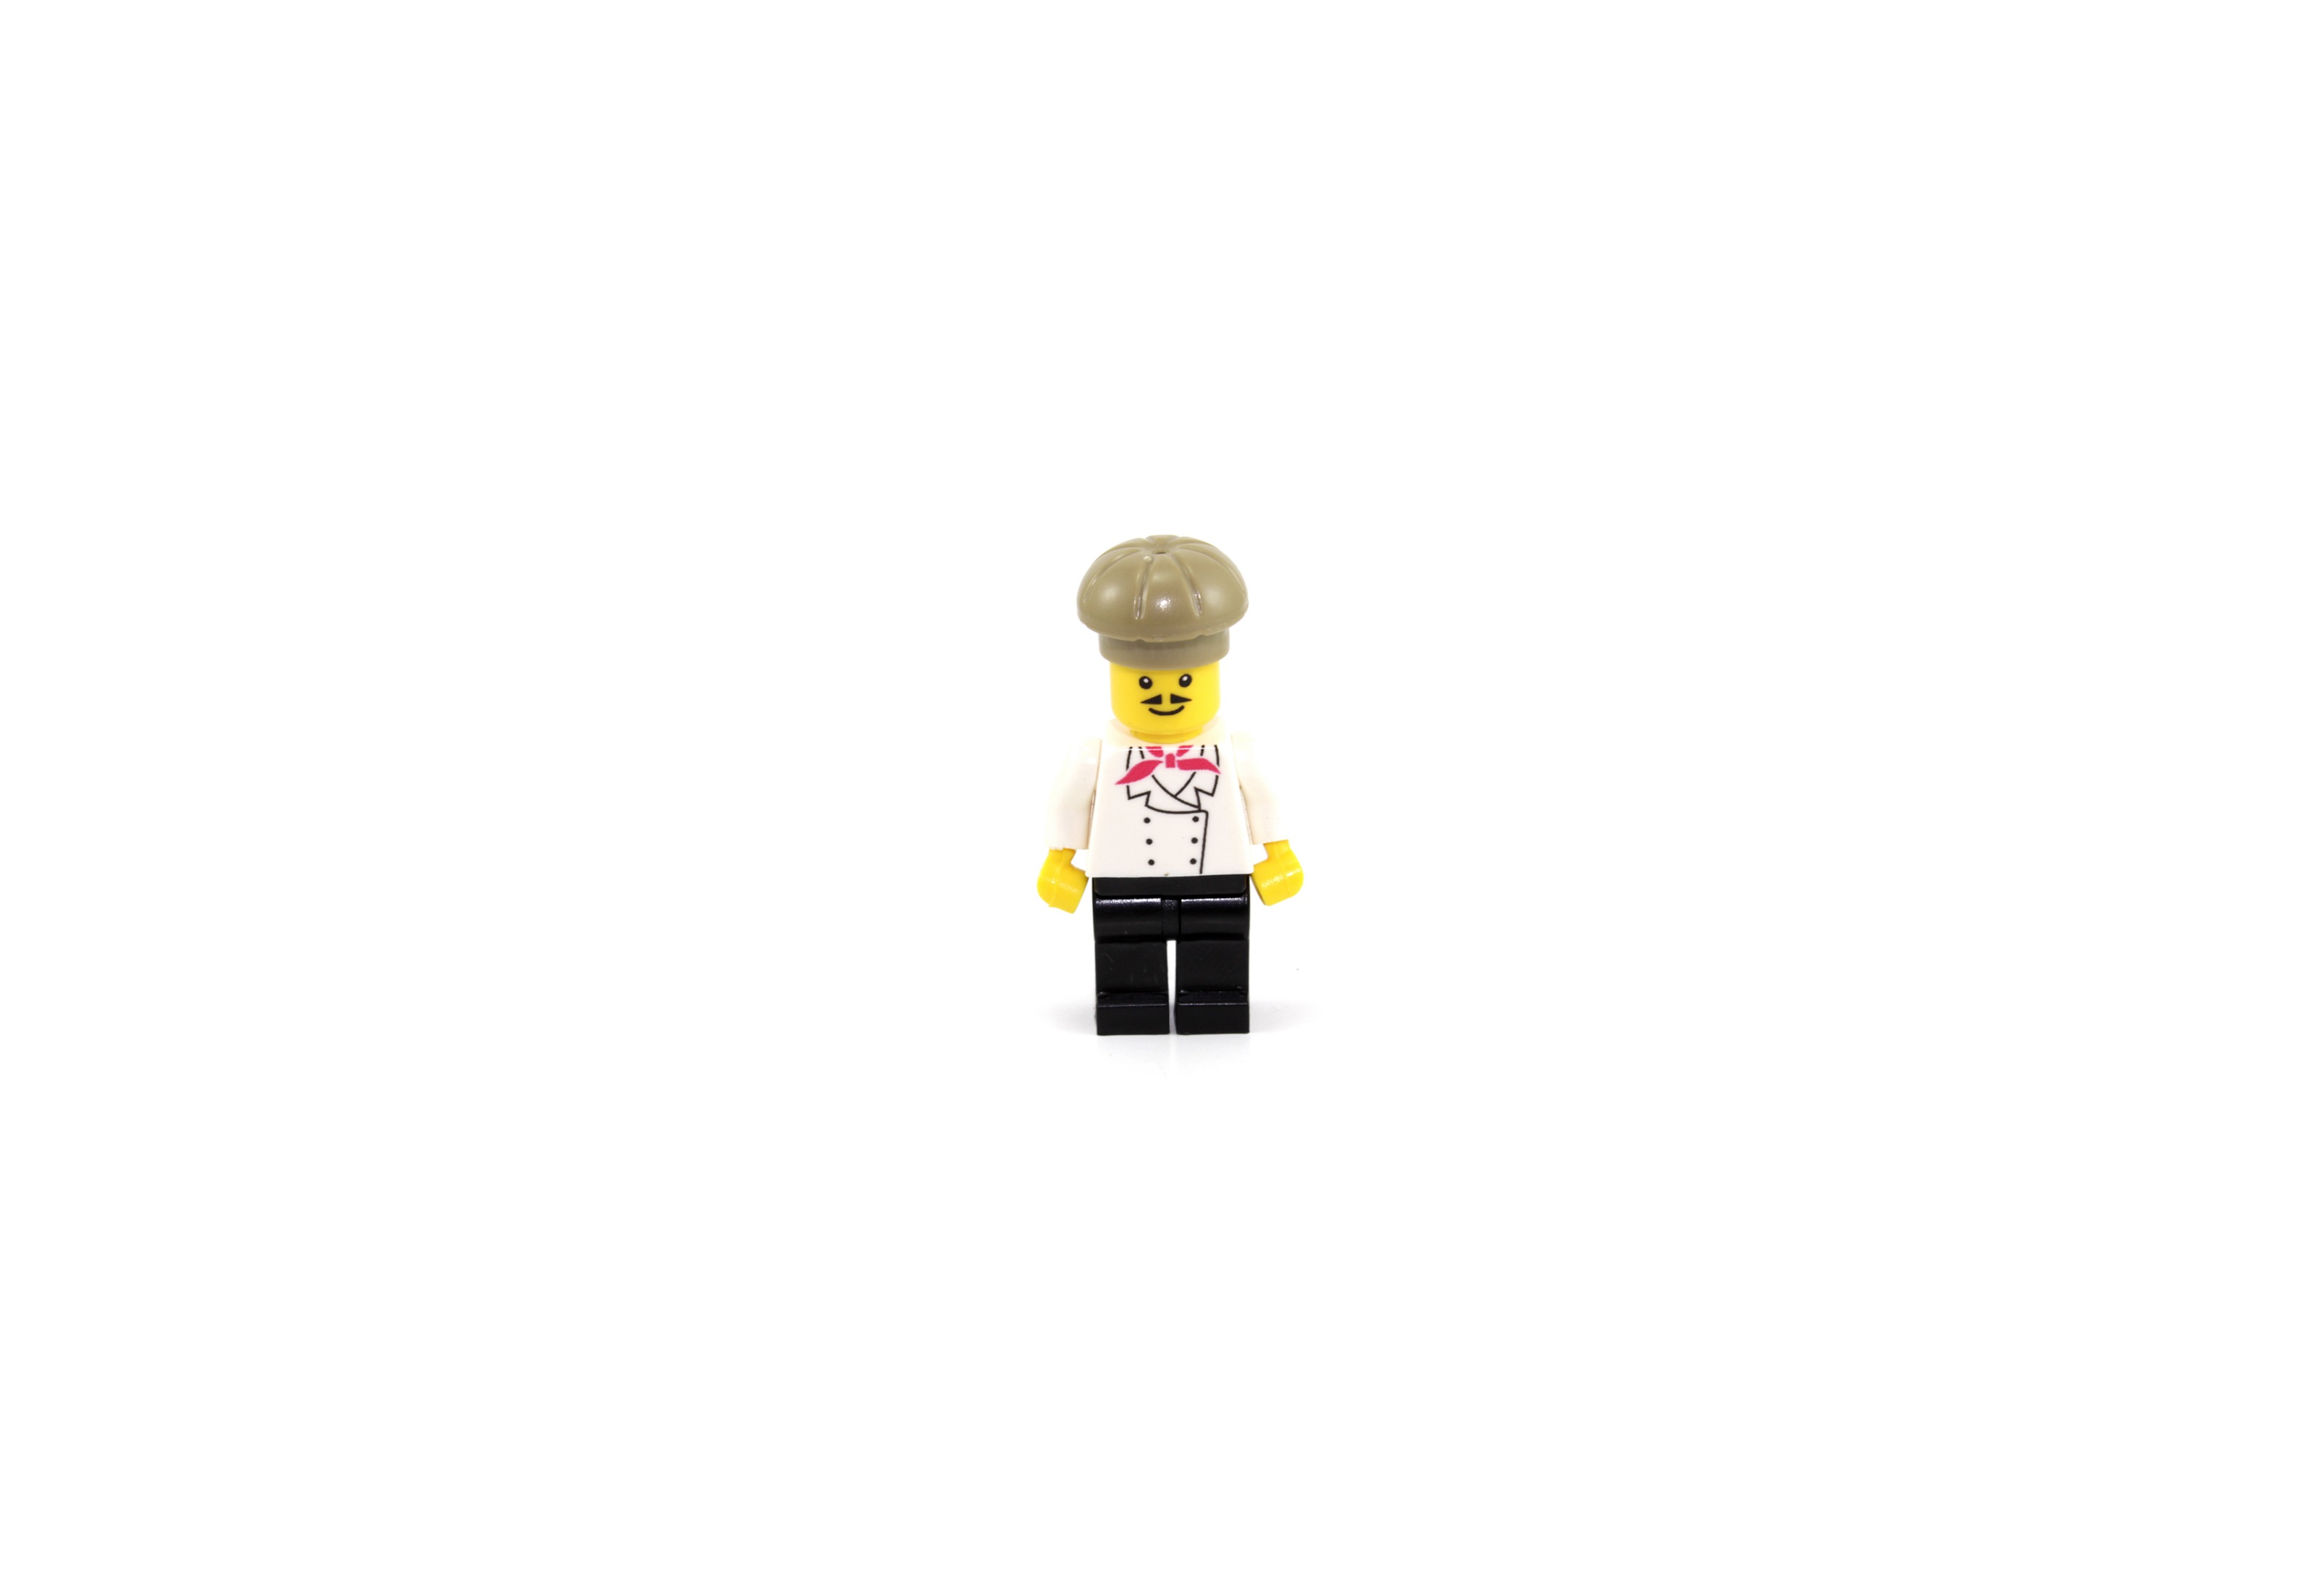
work, hand, man, silhouette, outline, person, woman, restaurant, male, female, standing, finger, food, cooking, culinary, kitchen, hat, professional, profession, gourmet, lighting, toy, cuisine, chef, shirt, sticker, cook, circular, cap, head, uniform, lego, shape, job, shading, adult, cartoon, occupation, contour